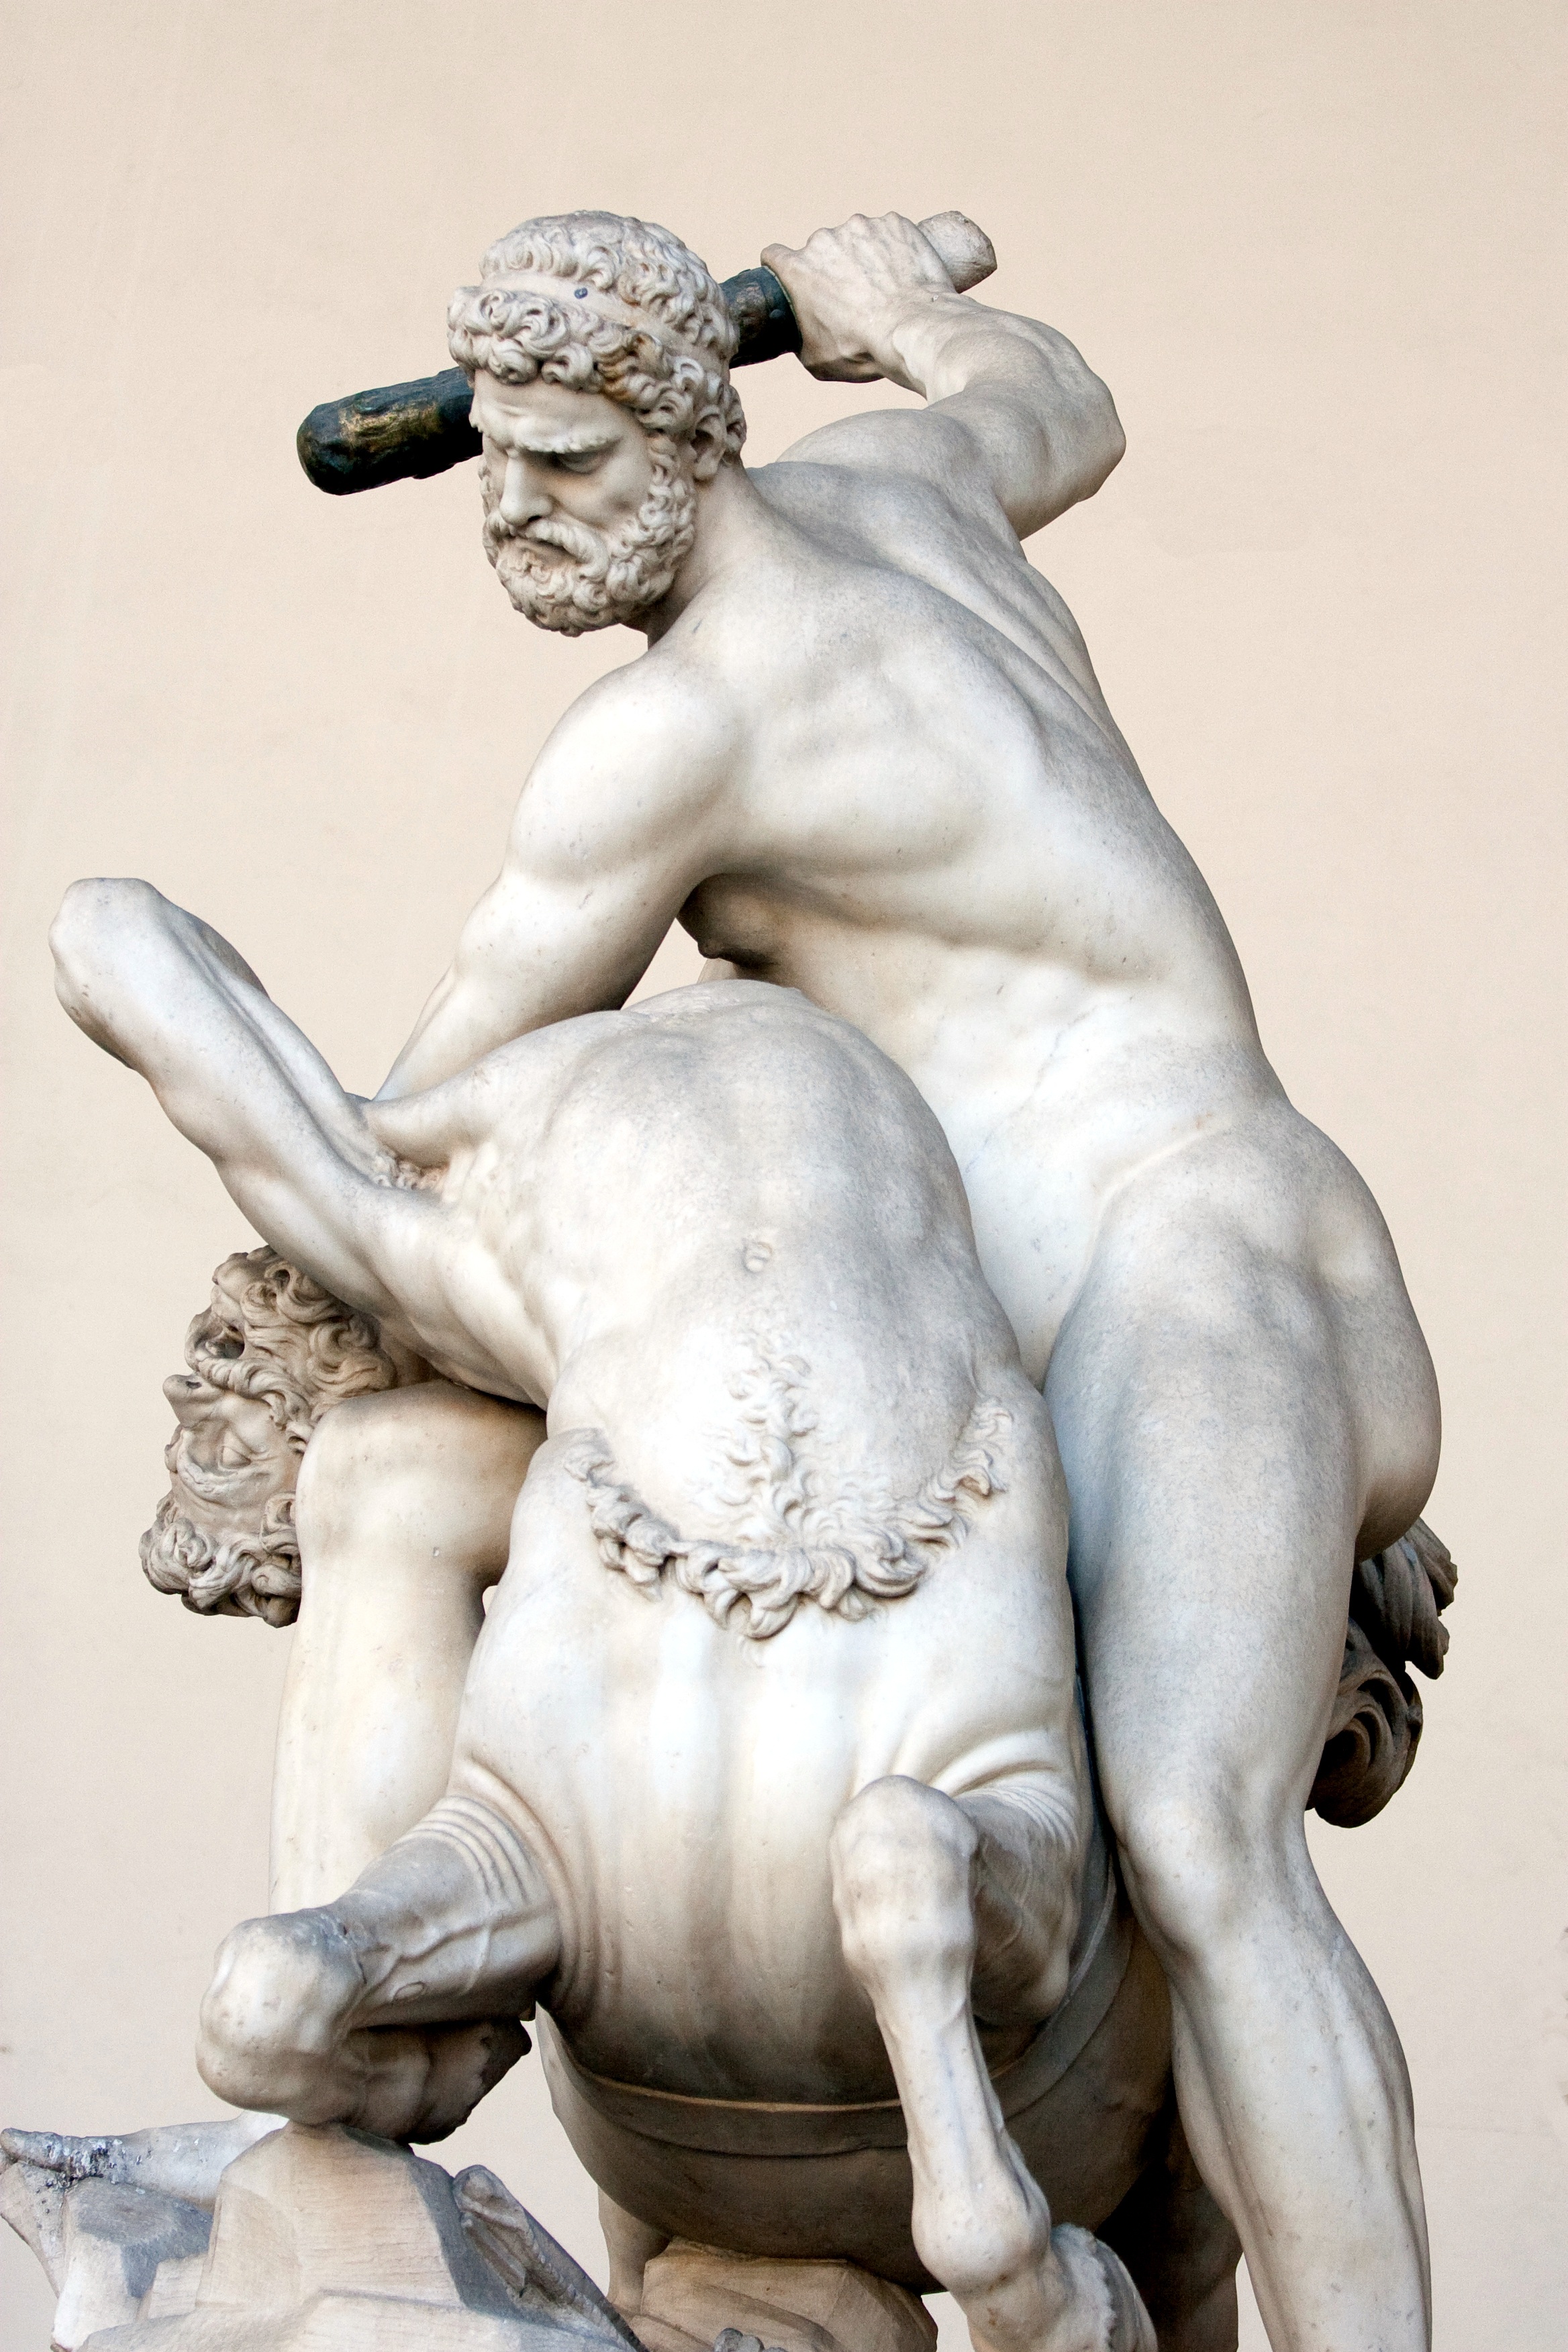
monument, statue, sculpture, art, statues, michelangelo, florence, david, mythology, palazzo vecchio, neptunbrunnen, stone carving, bronze sculpture, ancient history, high renaissance, classical sculpture, piazza della signoria, art history